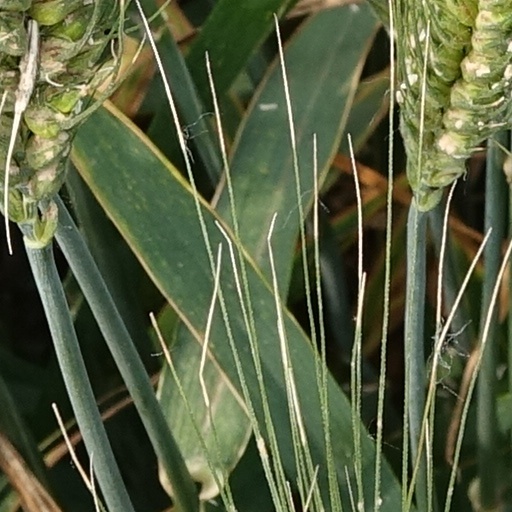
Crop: wheat